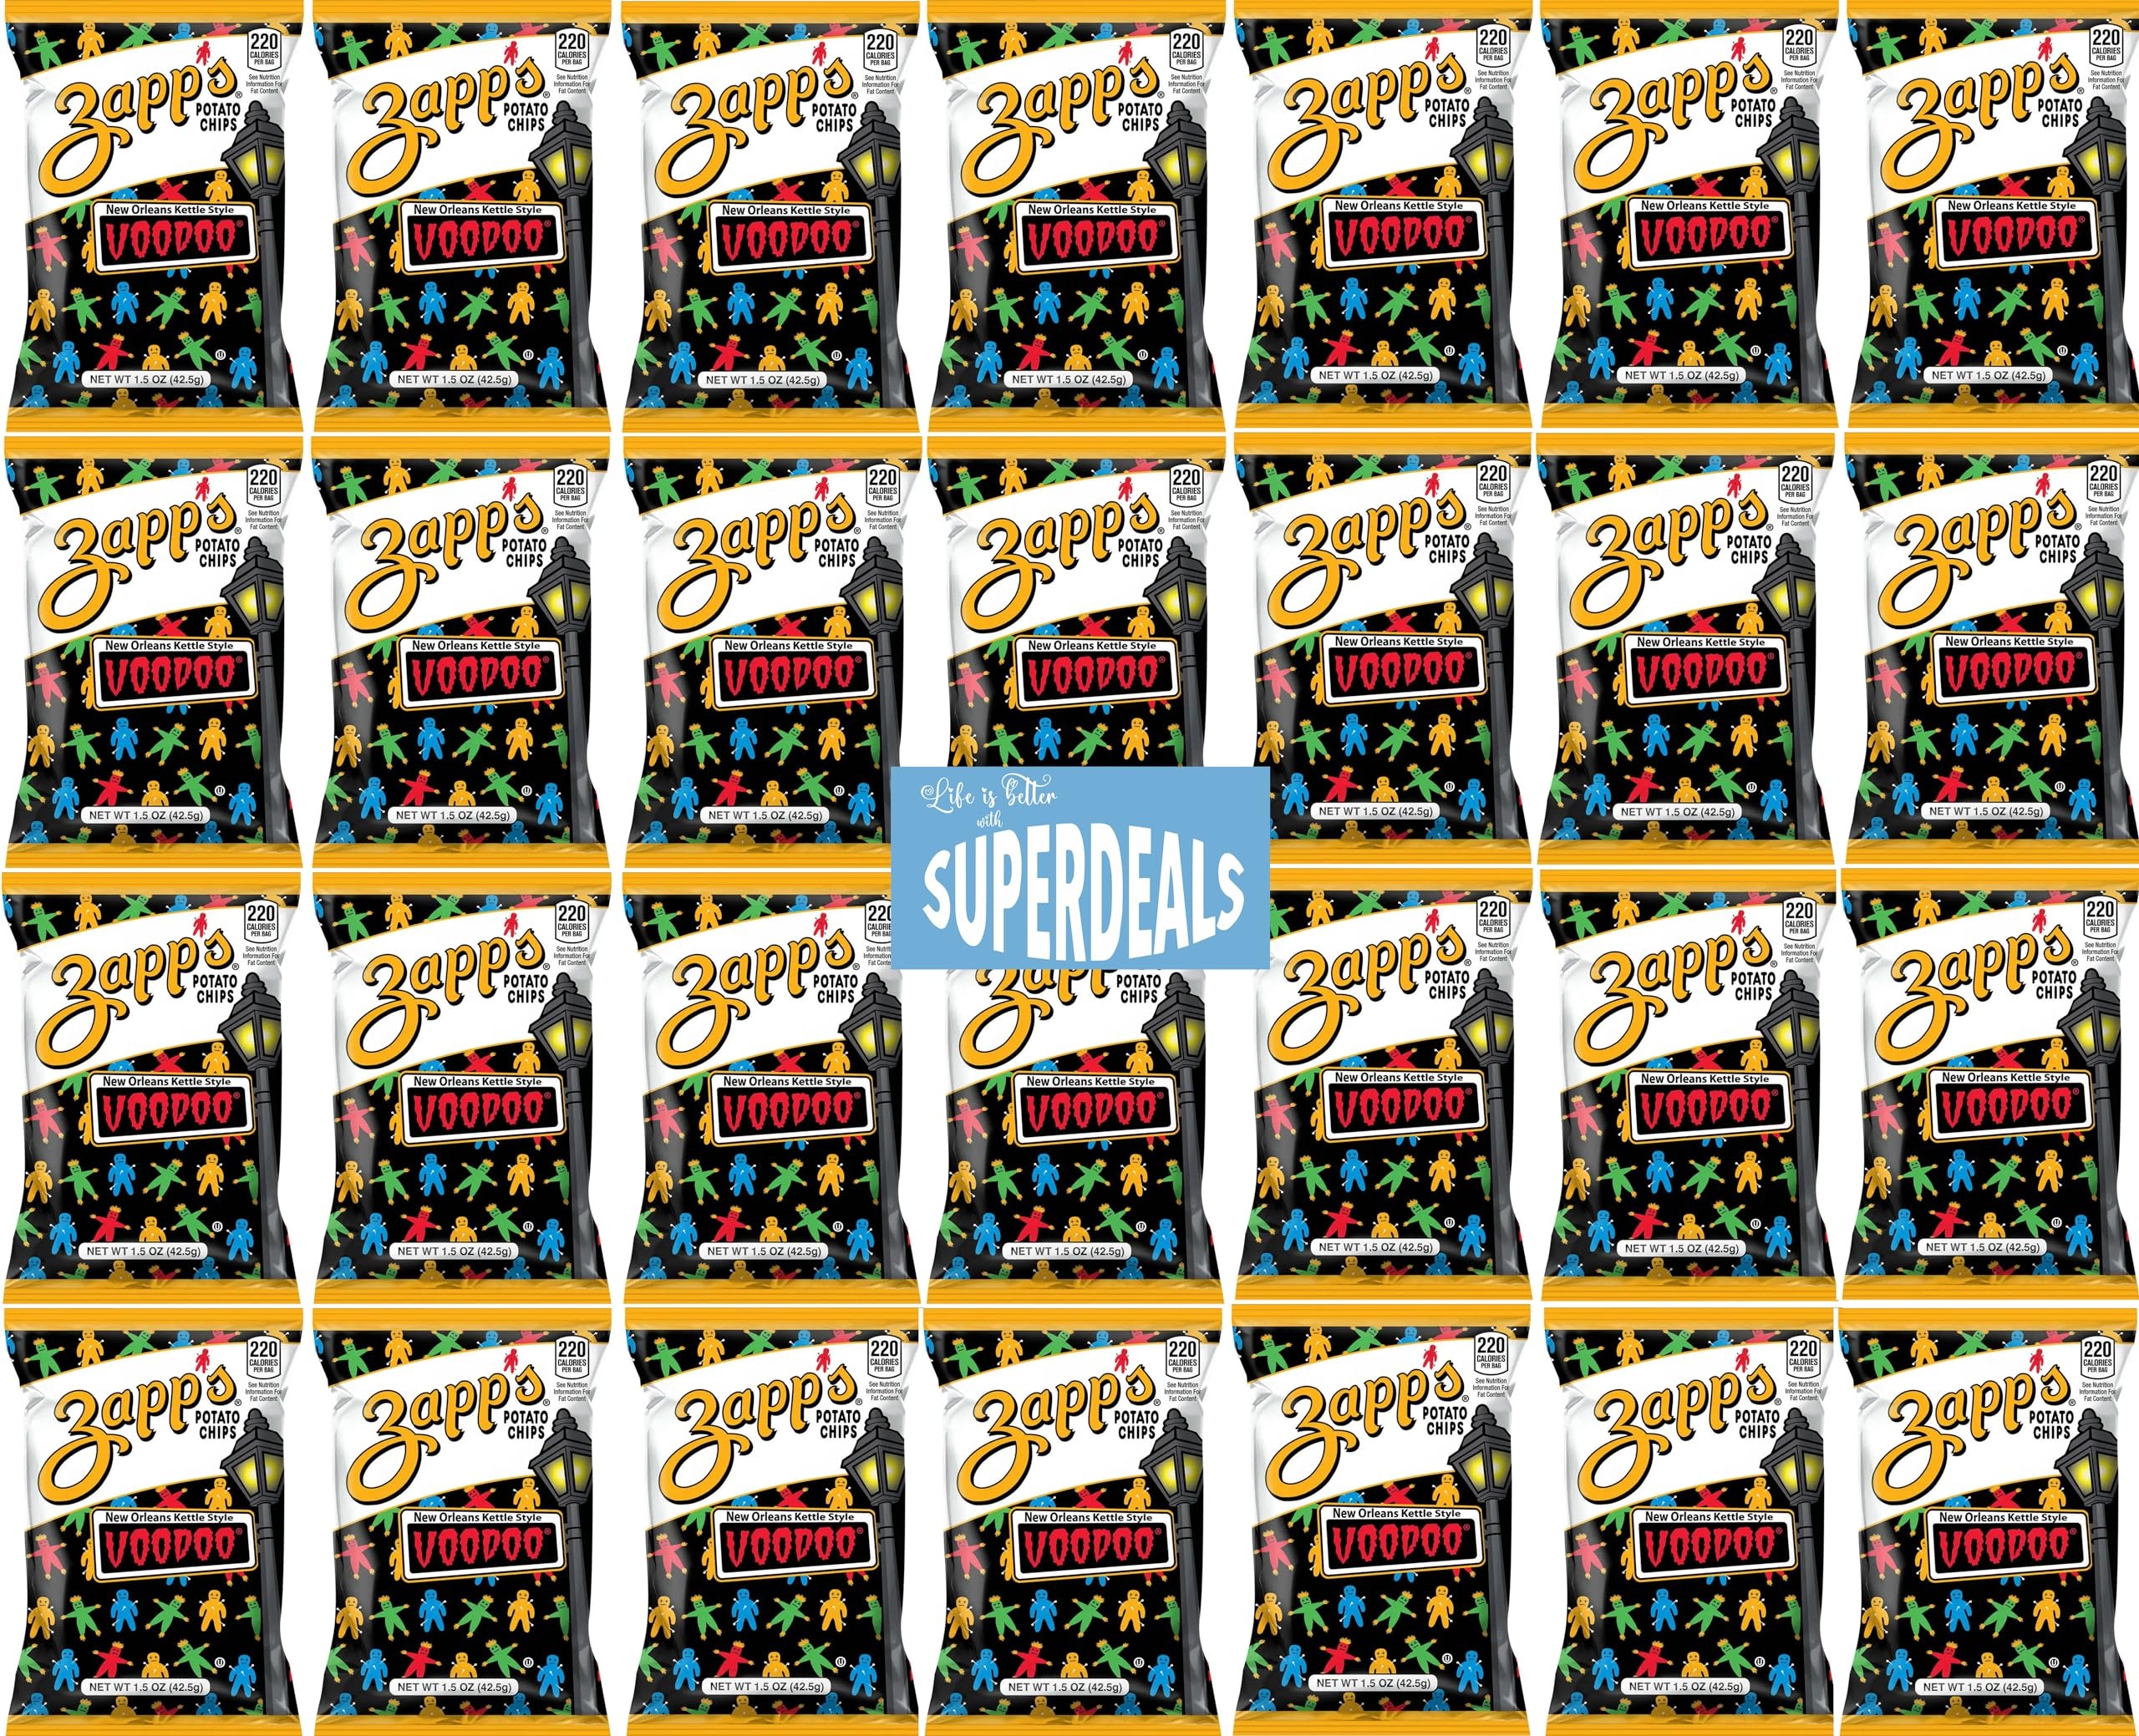
Item Name: Zapp's Potato Chips, VooDoo Flavor New Orleans Kettle Style, 1.5 oz Pack of 28 bundled by SUPERDEALS with mystery gift
Bullet Point 1: ENJOY A DELIGHTFUL SNACKING EXPERIENCE: Zapp's Potato Chips in VooDoo flavor are the perfect companion for your snacking needs. With their tantalizing blend of spices, they offer a unique and flavorful twist on classic potato chips.
Bullet Point 2: PREMIUM QUALITY INGREDIENTS: Zapp's is committed to using only the finest ingredients in their products. These chips are made from premium potatoes, ensuring a crisp and satisfying crunch with every bite.
Bullet Point 3: ELEVATE ANY SNACK: Whether enjoyed on their own or paired with dip, these chips are sure to take any snack to the next level with their bold yet balanced flavor profile.
Bullet Point 4: VARIETY OF FLAVORS: Zapp's offers a wide range of flavors to suit every taste preference. From bold and spicy to savory and tangy, there's a flavor for everyone.
Bullet Point 5: PERFECT FOR ANY OCCASION: Whether you're watching a movie, hanging out with friends, or enjoying a game day, Zapp's Potato Chips in VooDoo flavor are the ideal snack to enjoy with your favorite beverages.
Bullet Point 6: SATISFYING CRUNCH: Zapp's Potato Chips are crafted to provide a satisfying crunch that will leave you wanting more. Their thin and crispy texture makes them perfect for snacking on the go.
Bullet Point 7: ENJOY THE VALUE: Convenience of a pack of 28, bundled by SUPERDEALS for your snacking pleasure. Delight in the exceptional value and unparalleled convenience offered by our thoughtfully bundled snacking assortment.
Product Description: Introducing Zapp's Potato Chips in the tantalizing VooDoo flavor, a true delight for snack enthusiasts. These chips are crafted with utmost care, using premium potatoes and a unique blend of spices that create an irresistible taste sensation. With each bite, you'll experience a harmonious balance of tangy, spicy, and savory flavors that will leave your taste buds craving for more. Whether you're enjoying them on their own or pairing them with your favorite dip, Zapp's Potato Chips in VooDoo flavor are sure to elevate your snacking experience to a whole new level.
Value: 42.0
Unit: Ounce

Price: 34.99